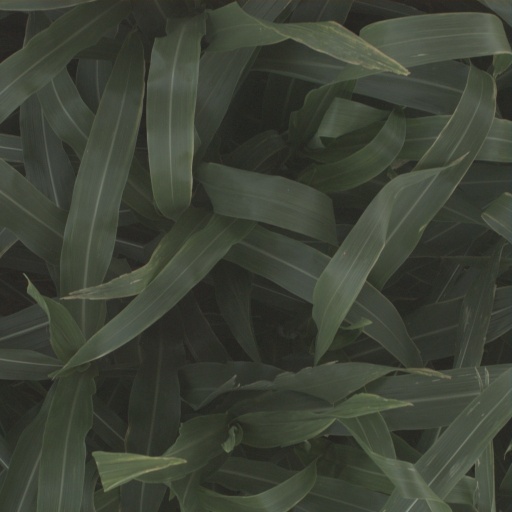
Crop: sorghum